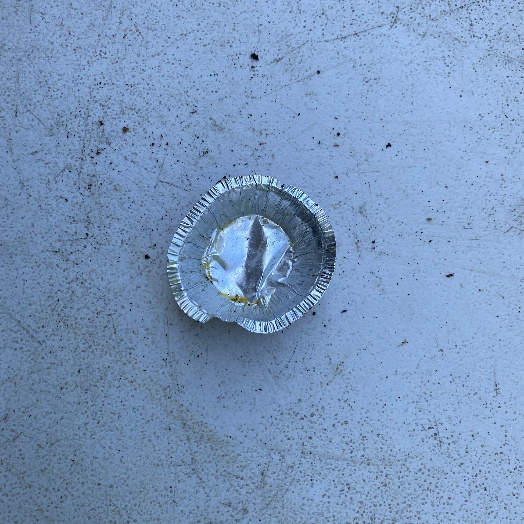
Label: Metal